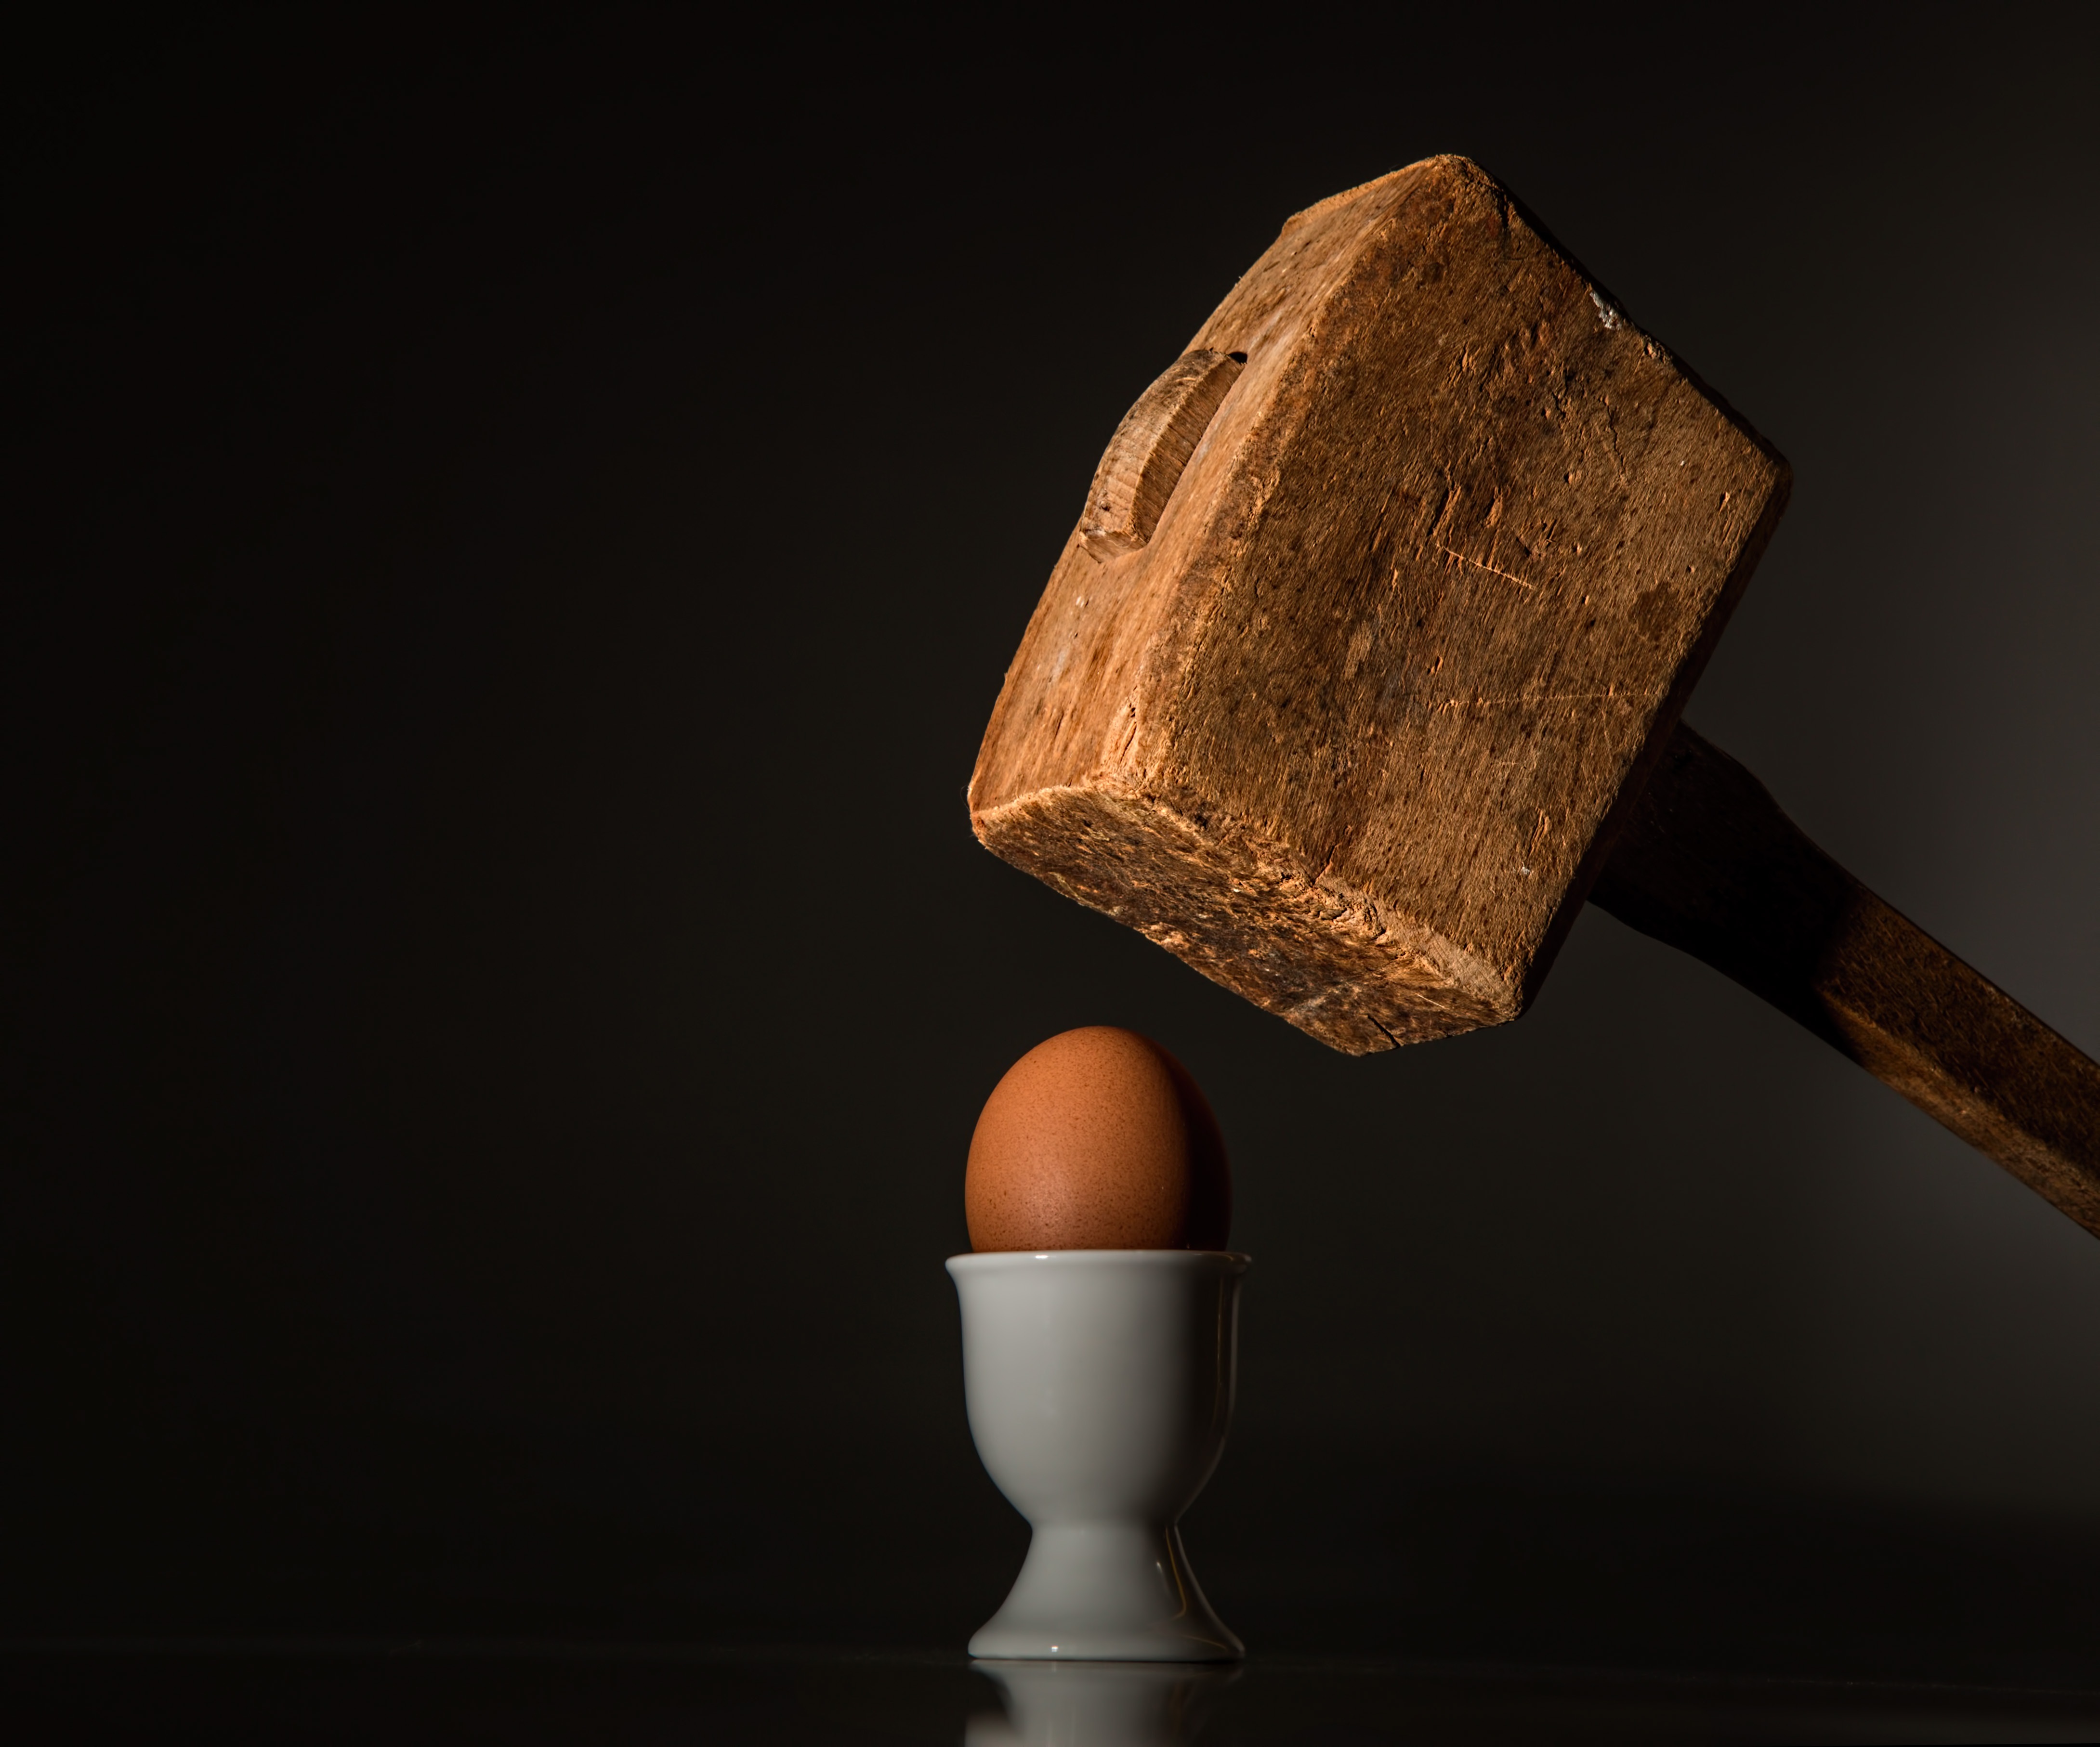
hand, light, wood, hammer, lamp, lighting, aggression, material, egg, shatter, sculpture, power, fear, light fixture, attack, brutal, blow, vulnerable, cruel, fragile, abuse, beat, scare, conflict, force, violence, assault, domination, anger, frighten, pounding, smash, hit, coercion, intimidate, hostile, threaten, coerce